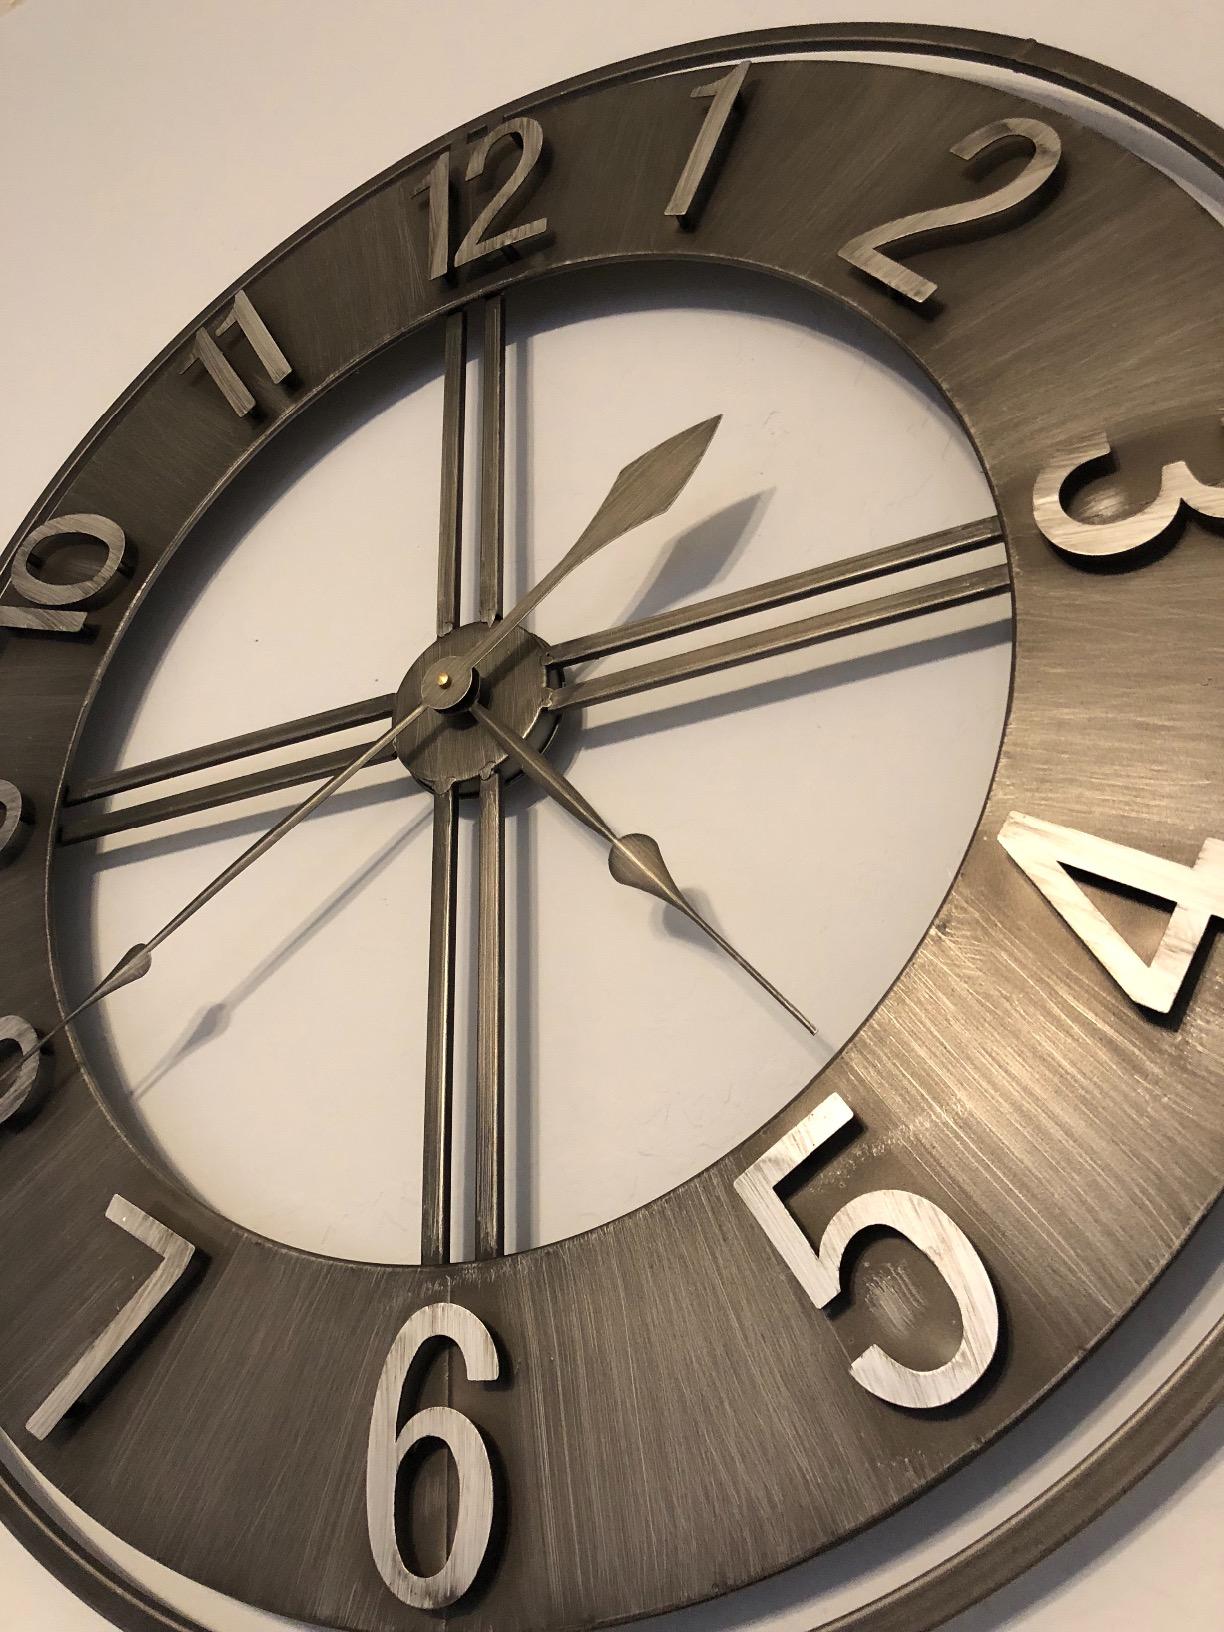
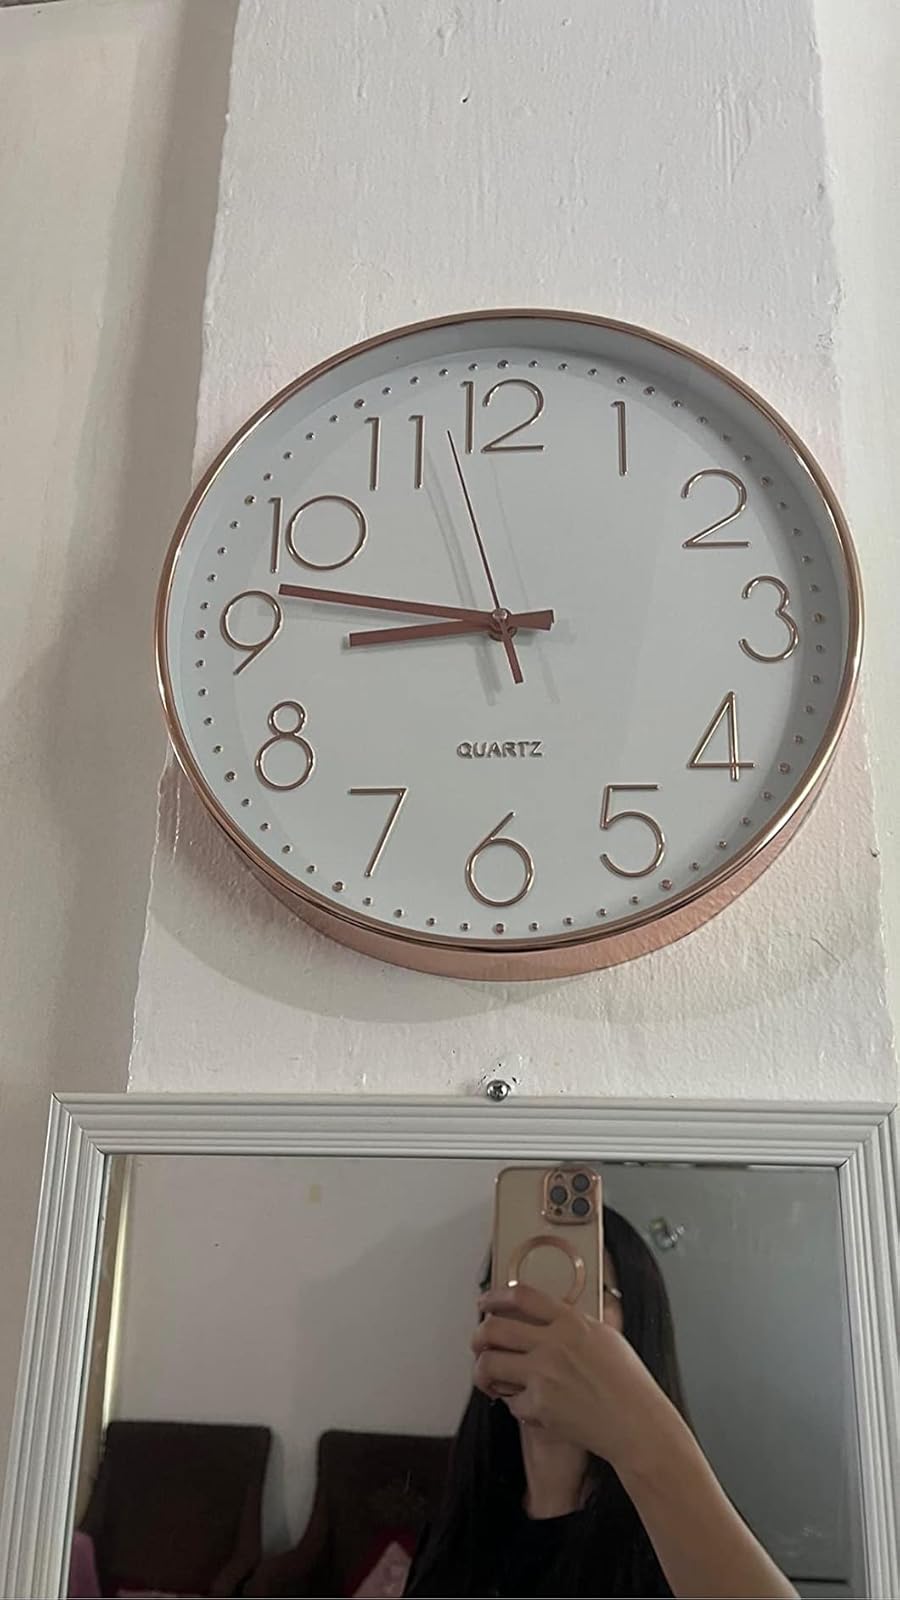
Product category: clock
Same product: no